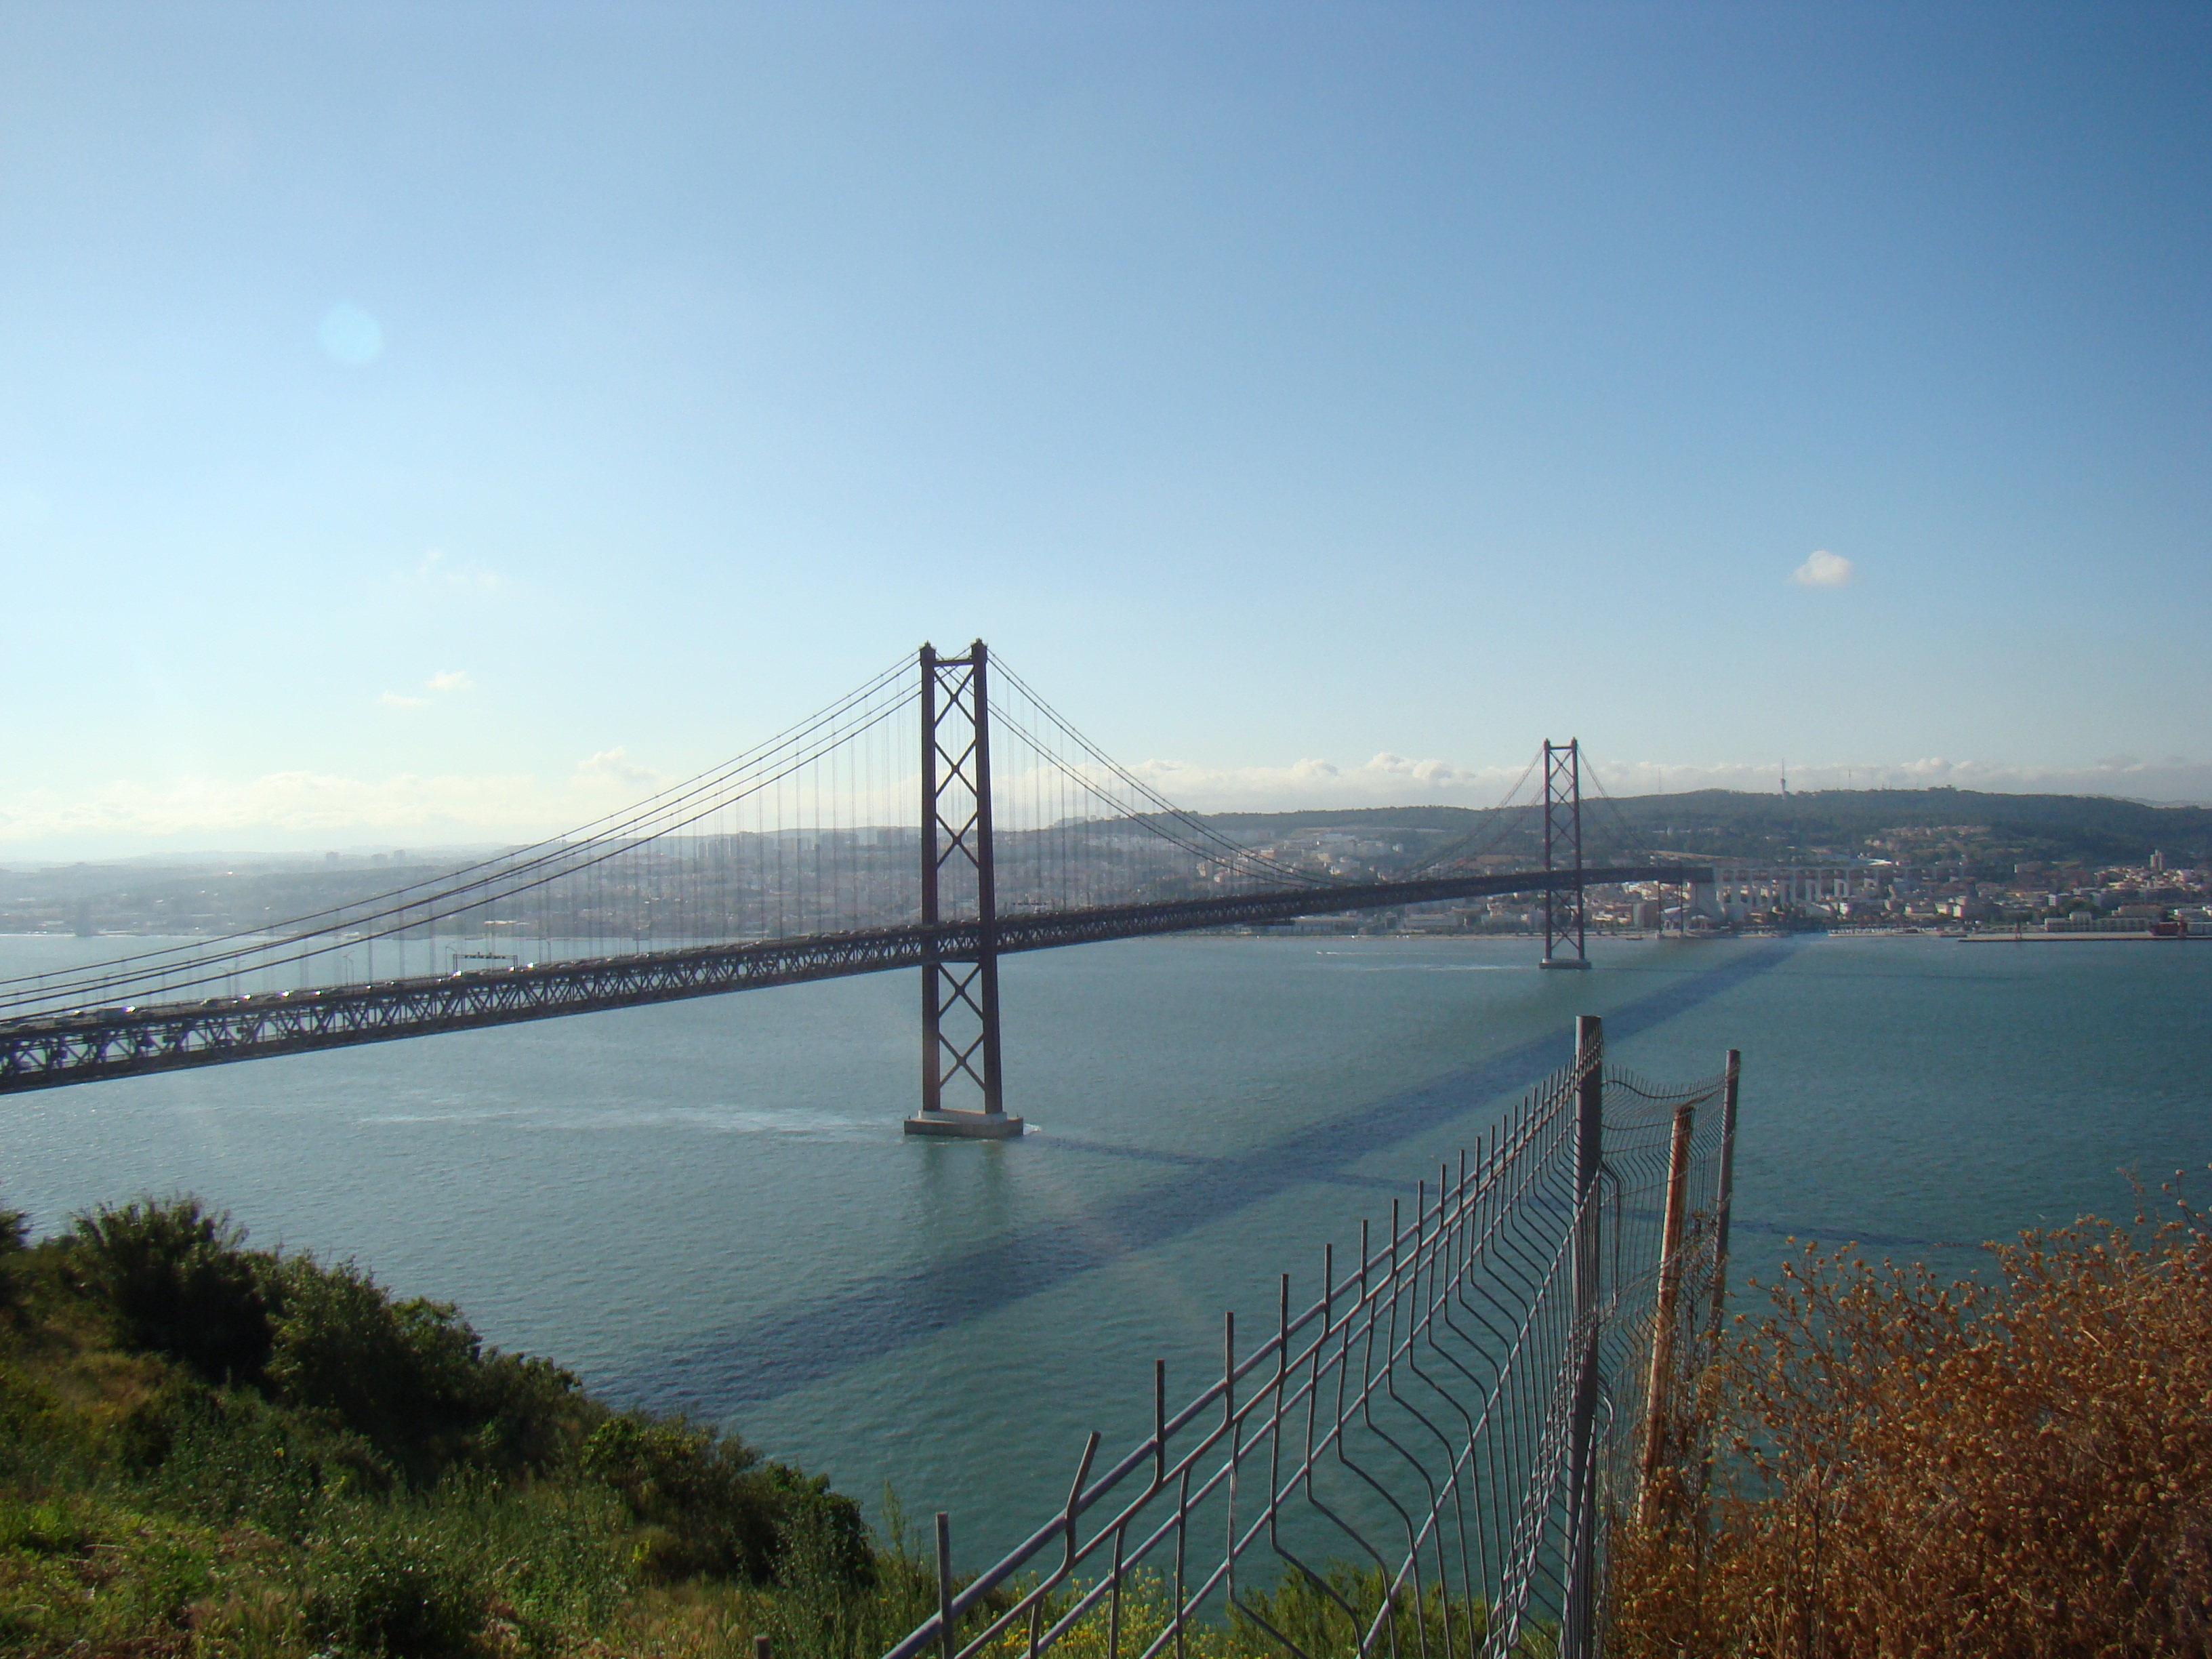
sea, water, bridge, lake, river, suspension bridge, reflection, bay, reservoir, portugal, lisbon, cable stayed bridge, nonbuilding structure, 25th of april bridge